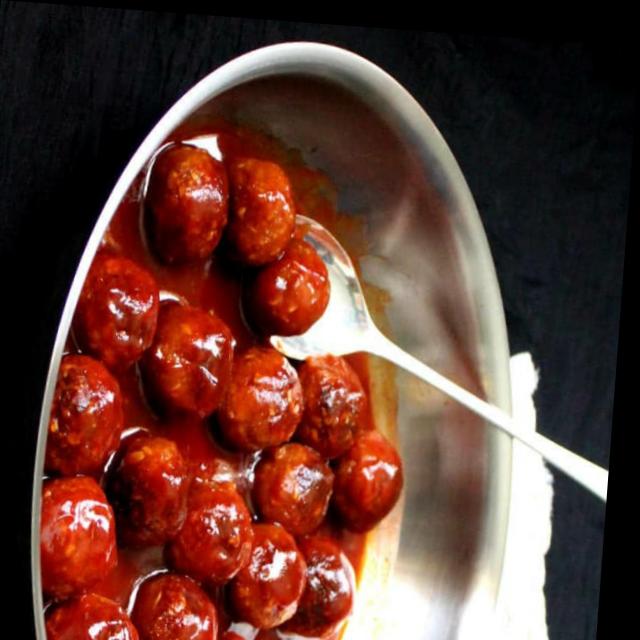
Dish: gulab_jamun